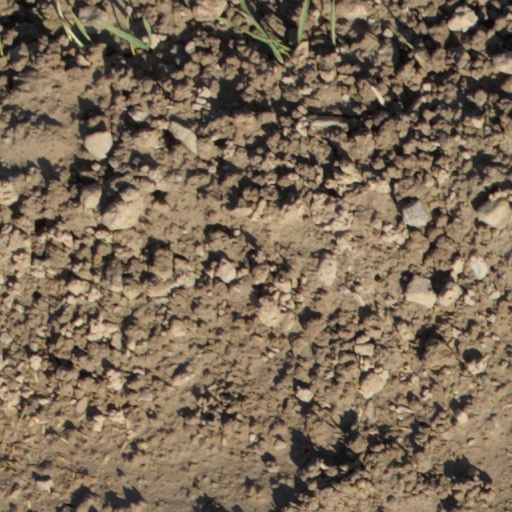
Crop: wheat